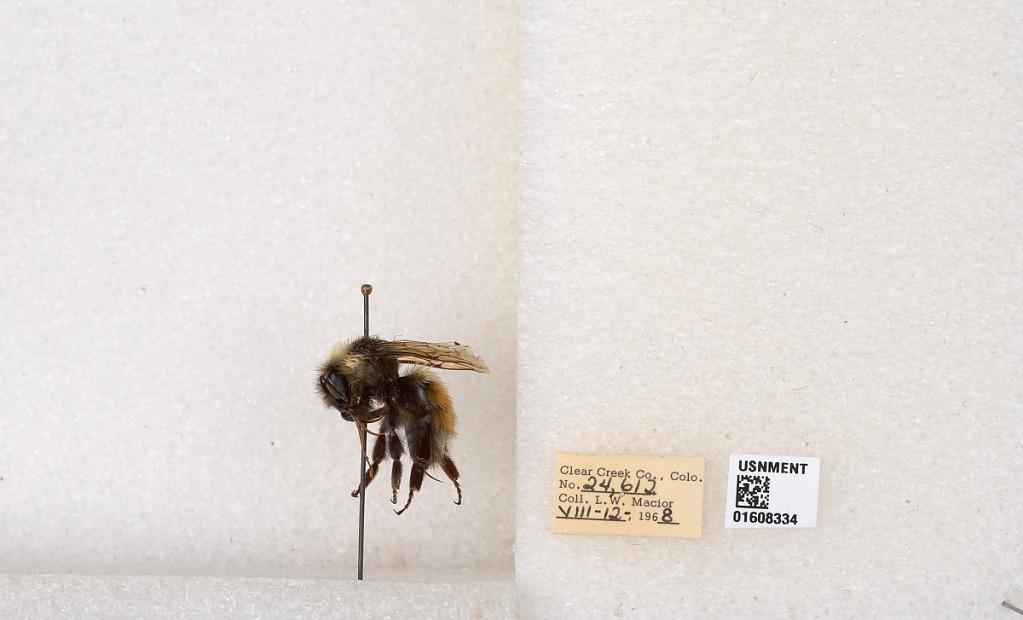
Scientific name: Bombus (Pyrobombus) sylvicola Kirby
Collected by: L. Macior
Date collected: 1968-8-12
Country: United States
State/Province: Colorado
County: Clear Creek
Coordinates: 39.6891, -105.644